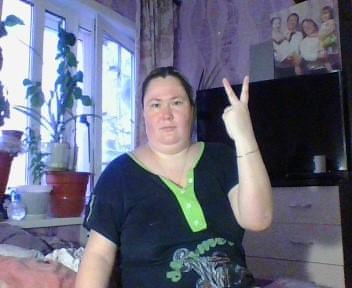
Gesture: peace_inverted